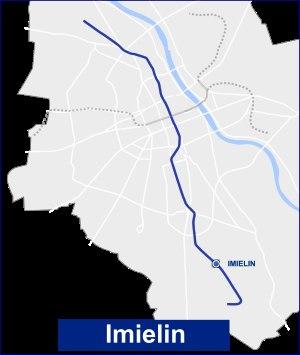
La station Imielin est une station de la ligne 1 du métro de Varsovie, située à Varsovie, dans le quartier Ursynów. Inaugurée le 7 avril 1995, la station permet de desservir l'avenue de la Commission nationale de l'éducation et la rue Indira Gandhi.